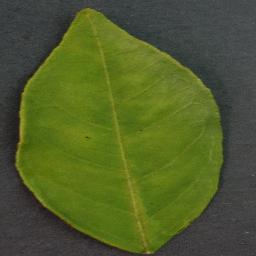
Label: Orange___Haunglongbing_(Citrus_greening)